Fossil echinoids

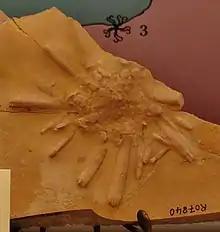
Fossil of "Acrocidaris", an extinct sea urchin

Echinoid fossils are the fossilised remains of sea urchins, spiny marine invertebrates that live on the seabed. Humans have been interested in these fossils for millennia, have considered them lucky, have imbued them with magical powers and linked them to their deities.